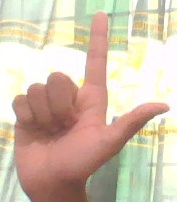
ASL sign: L